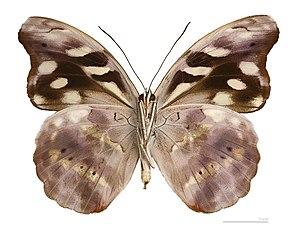
♀ - △ Face ventrale Localité: Óbidos, Pará, Brésil Muséum de Toulouse
Catonephele acontius est une espèce de papillons de la famille des Nymphalidae, sous famille des Biblidinae, tribu des Biblidini, sous tribu des Epicaliini et genre Catonephele. C'est l'espèce type pour le genre.
Catonephele est un genre de papillons de la famille des Nymphalidae, sous famille des Biblidinae, tribu des Biblidini, Sous-tribu des Epicalina.